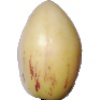
Label: Pepino 1